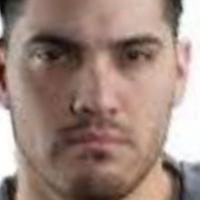
Age group: age 21-30